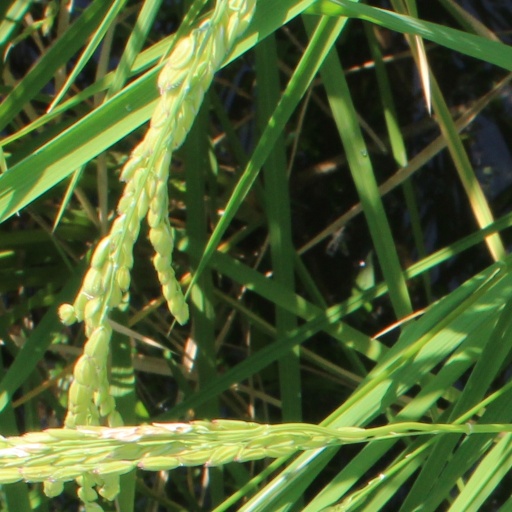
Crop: rice